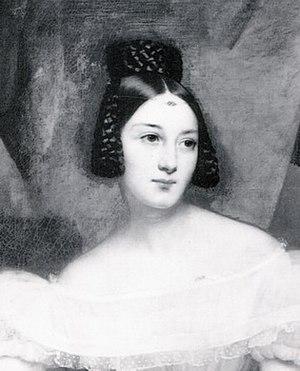
Edouard-James Thayer, né le 19 mai 1802 à Paris et mort le 11 septembre 1859 à Fontenay-lès-Briis, est un haut fonctionnaire et homme politique français d'ascendance paternelle américaine.
Jean-Thomas Arrighi de Casanova, né le 8 mars 1778 à Corte et mort le 22 mars 1853 à Paris, duc de Padoue, est un général et homme politique français de la Révolution et de l’Empire, d'origine corse.